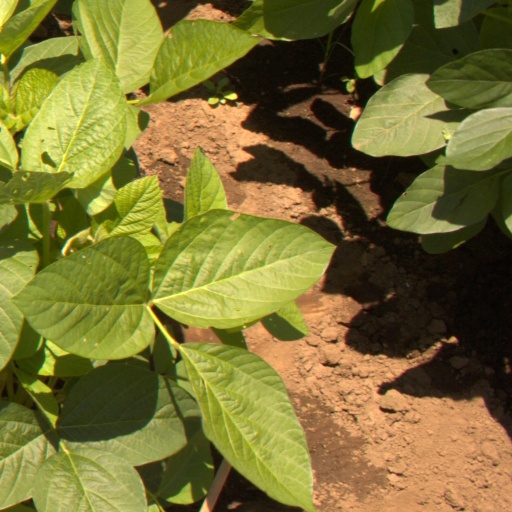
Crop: soybean